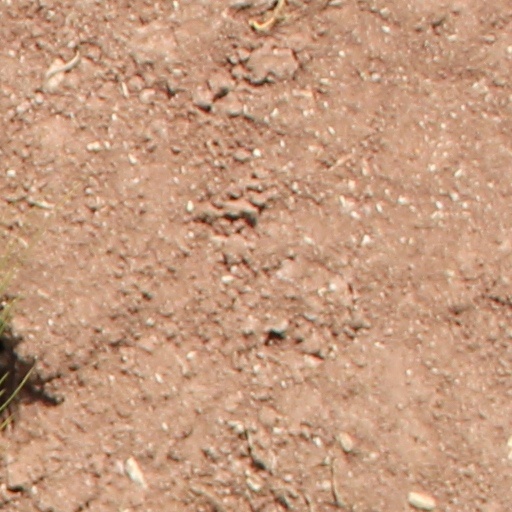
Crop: wheat